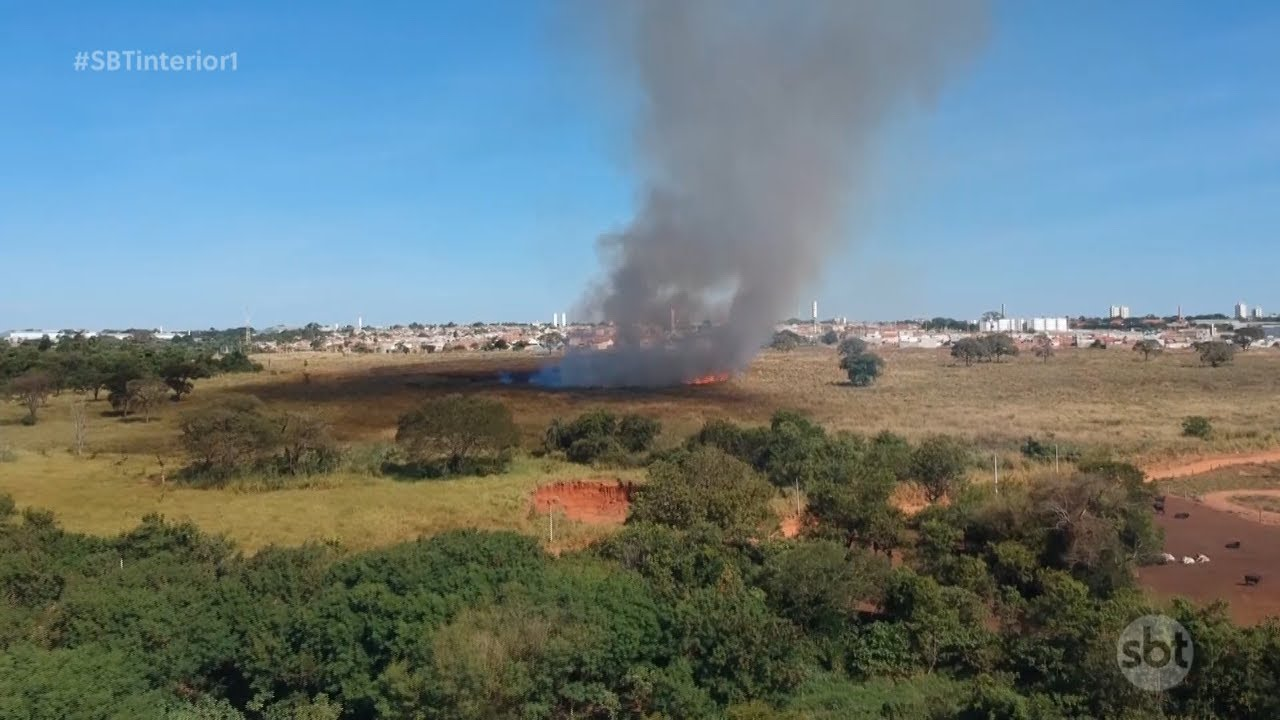
Fire: no
Smoke: yes